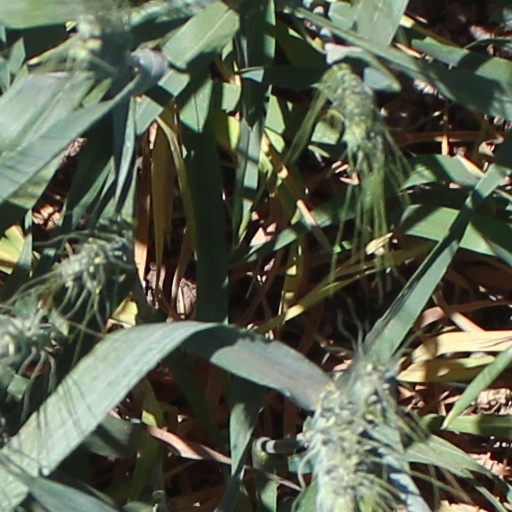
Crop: wheat